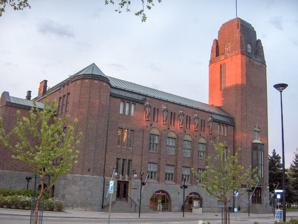
Building: Joensuu City Hall
Country: Finland
Year built: 1914
City hall and cultural center of Joensuu, Finland Joensuu City Hall Joensuun kaupungintalo Joensuu City Hall General information Type Administration building Architectural style Romantic Nationalism Art Nouveau Location Joensuu , Finland Address Rantakatu 20 Coordinates 62°36′00″N 029°45′55″E / 62.60000°N 29.76528°E / 62.60000; 29.76528 Completed November 14, 1914 Design and construction Architect(s) Eliel Saarinen The Joensuu City Hall ( Finnish : Joensuun kaupungintalo ) is a brick building in the center of Joensuu , Finland , designed by Eliel Saarinen and completed in 1914, combining styles of Romantic Nationalism and late Art Nouveau . It serves as a center of culture and governance for the city. It houses the city's central administration, the city theater (the easternmost professional theater in the European Union ) and a restaurant. The city hall is located on the banks of the Pielinen River on the Rantakatu street. After its completion on November 14, 1914, the new city hall corresponded quite closely to Saarinen's drawings, especially from its facades . The facade statues were designed by sculptor Johannes Haapasalo. In March 1966, a fire broke out at the city hall, which almost destroyed the building. The fire originated on the stage of the city theater and spread to the attic and tower of the ballroom . The fire was nonetheless contained so that the office part suffered only water damage. The buildings archives were successfully evacuated, but the seats attached to the floor in the theatre remained in place. The building's structures had to be renovated, and the ventilation system was almost completely rebuilt. The surroundings of the city hall were renewed in the 1990s and 2000s. The promenade has been reduced by about a meter and the lowest floor of the house has become more prominent. The city hall was renovated in 1998. The terrace of the theater restaurant in the city hall is a popular venue for jazz and other club-type concerts . The downstairs theater club regularly hosts smaller live concerts. See also Kuopio City Hall References